Glenn Youngkin

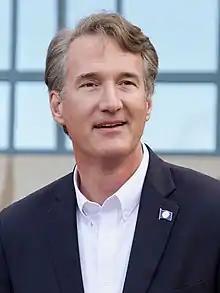
Youngkin in September 2021, less than two months before the general election

Youngkin's Democratic opponent in the general election, Terry McAuliffe, had previously served as governor from 2014 through 2018. The Virginia constitution bars governors from serving consecutive terms, and McAuliffe sought to become the first Virginia governor to serve two terms since Mills Godwin. On July 12, 2021, Youngkin declined to face McAuliffe in the Virginia Bar Association debate, citing his objection to the moderator, Judy Woodruff, for a donation she made to the Clinton Bush Haiti Fund in 2010. The VBA had held a gubernatorial debate every election year since 1985. McAuliffe and Youngkin went on to debate two times during the campaign.